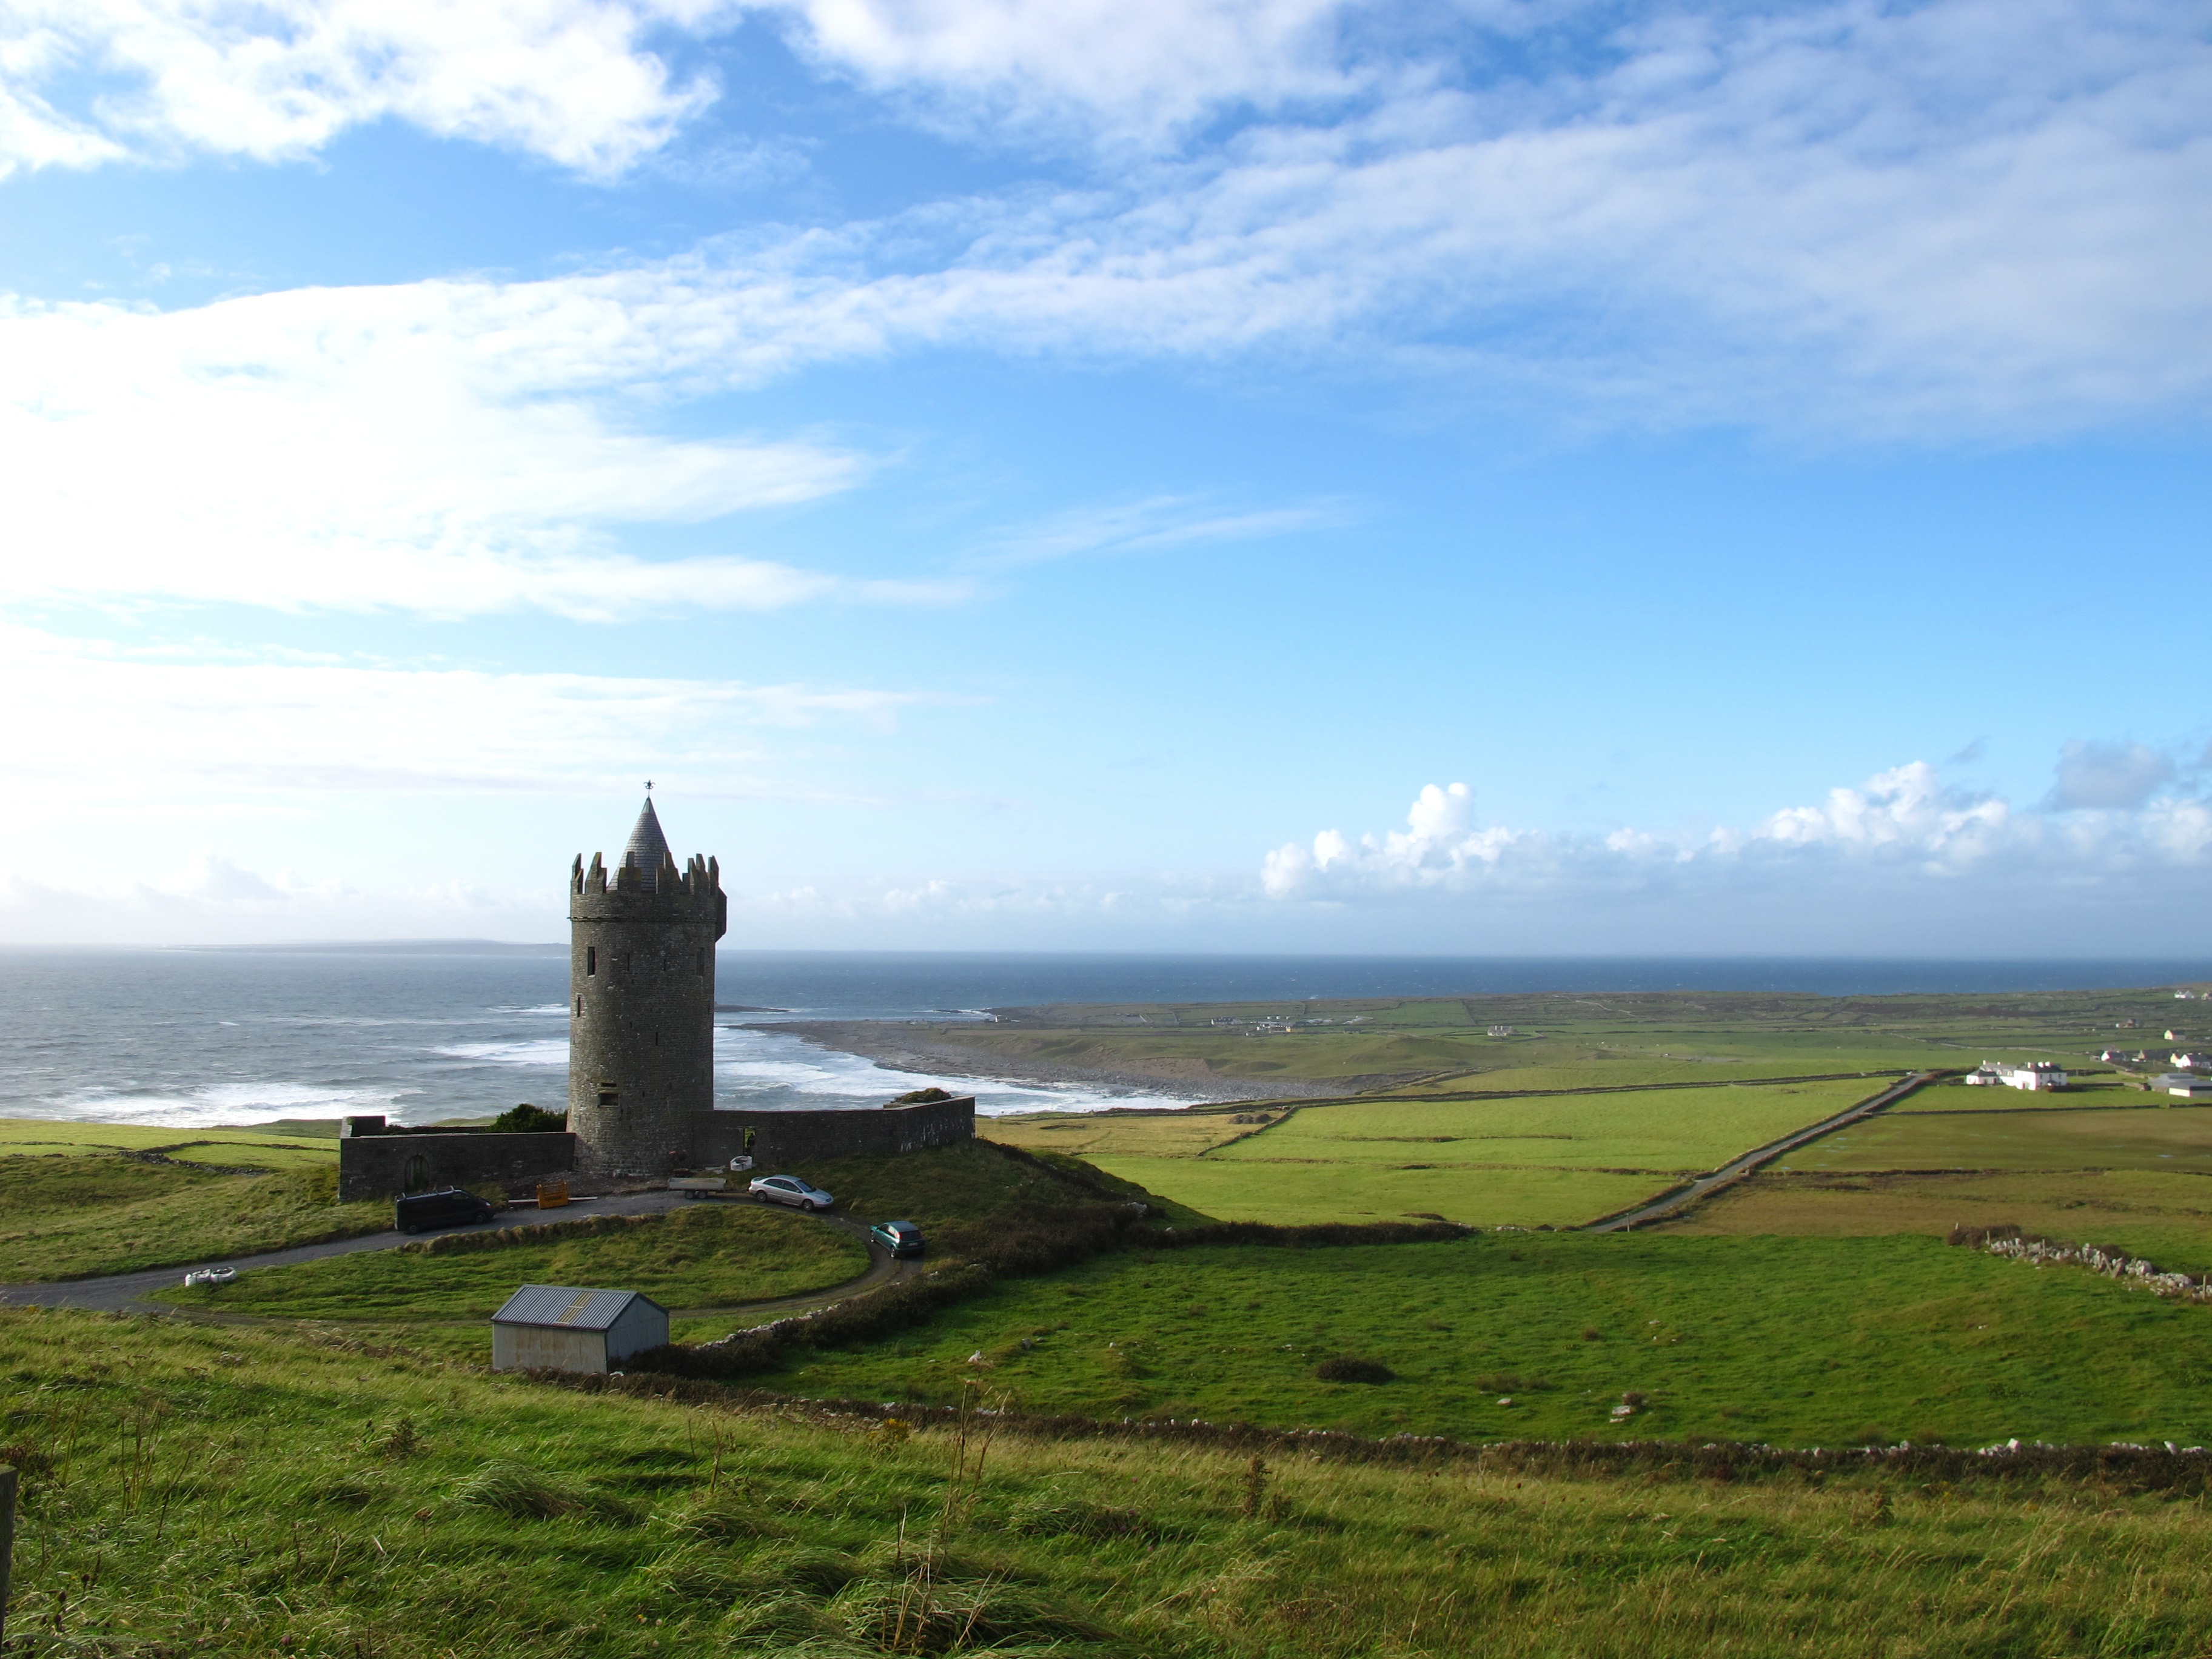
landscape, sea, coast, horizon, cloud, lighthouse, hill, tower, castle, highland, plain, ireland, loch, cape, rural area, castle by the sea